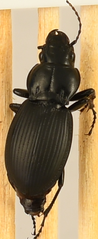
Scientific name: Cyclotrachelus torvus
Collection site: Northern Great Plains Research Laboratory NEON (NOGP), plot NOGP_003